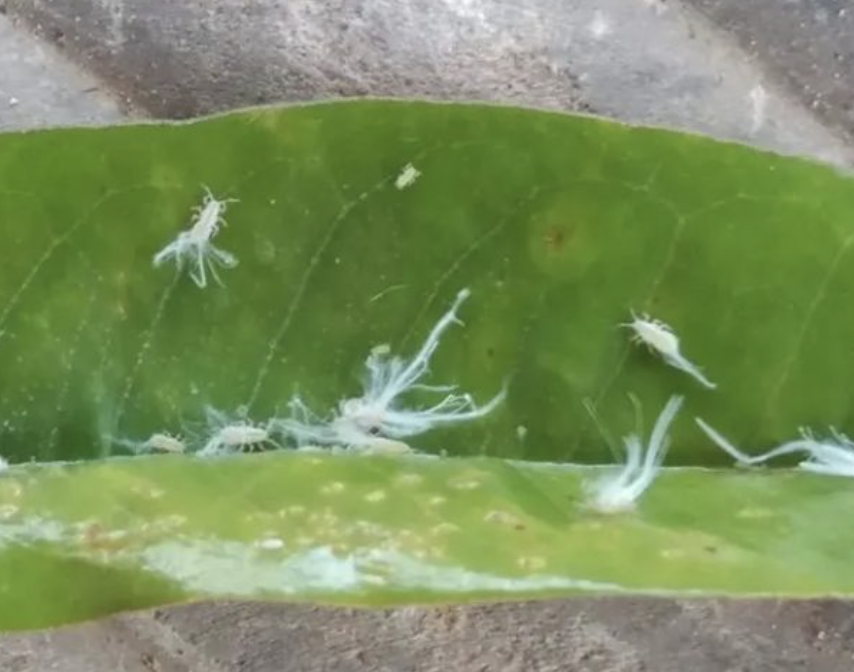
Label: mealybug_infestation